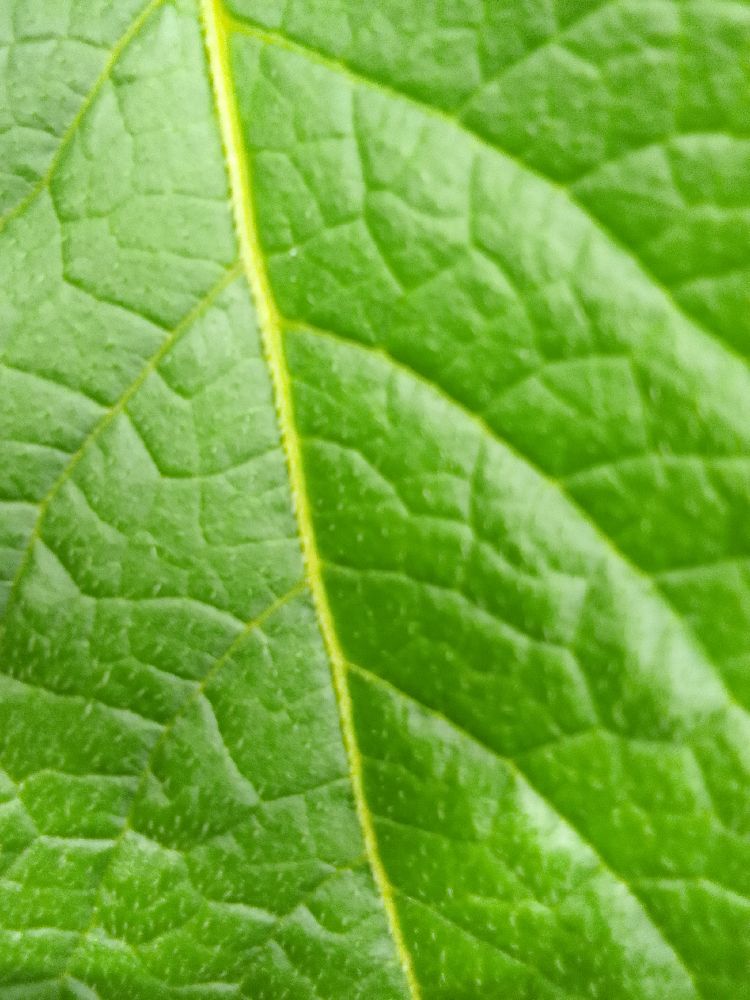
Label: Healthy